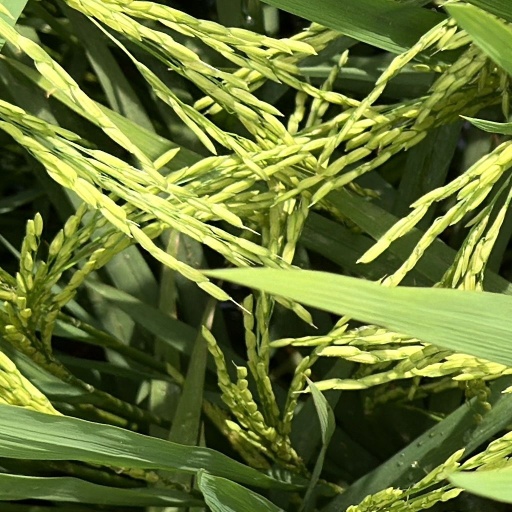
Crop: rice